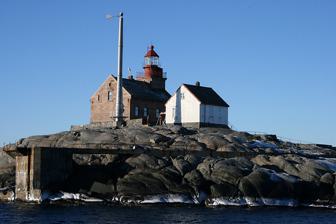
Building: Torbjørnskjær Lighthouse
Country: Unknown
Year built: 1872
Coastal lighthouse in Norway Lighthouse Torbjørnskjær Lighthouse Location Hvaler , Norway Coordinates 59°00′N 10°47′E / 59°N 10.78°E / 59; 10.78 Tower Constructed 1872 Construction granite Automated 1990 Height 17.9 m (59 ft) Shape square Markings unpainted (house), red (lantern) Power source solar energy Heritage cultural property Light Focal height 25.7 m (84 ft) Lens third order Fresnel lens Range 15 nmi (28 km; 17 mi) Characteristic Fl W 10s Torbjørnskjær Lighthouse ( Norwegian : Torbjørnskjær fyr , Urban East Norwegian: [ˈtʊ̂rbjøːɳʂæːr ˈfyːr] ) is a fully automated coastal lighthouse situated on a skerry in the archipelago municipality of Hvaler , Norway . It marks the east side of the entrance to the Oslofjord , with Færder marking the west. The light is powered by solar power. Landing conditions are very difficult, and nowadays service calls are made via helicopter. The lighthouse and surrounding buildings, which include residences, outhouse , a well, and engine house are proposed protected as a national park. See also List of lighthouses in Norway Lighthouses in Norway References